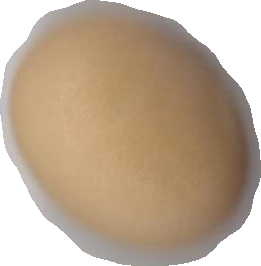
Variety: Anjasmoro